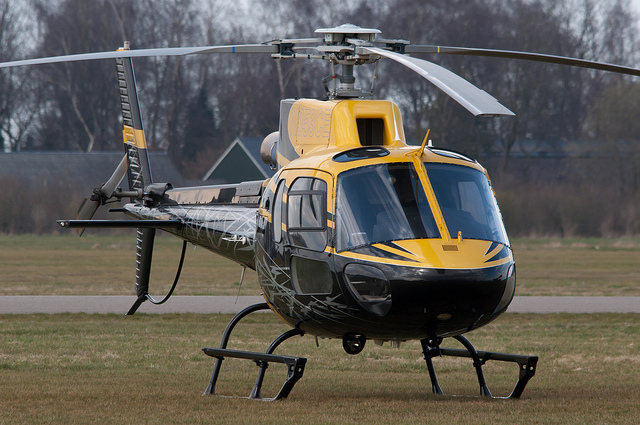
user: Given an image and a question. Answer the question in a short answer. Question: What type of aircraft has rotors on top? Short Answer:
assistant: helicopter